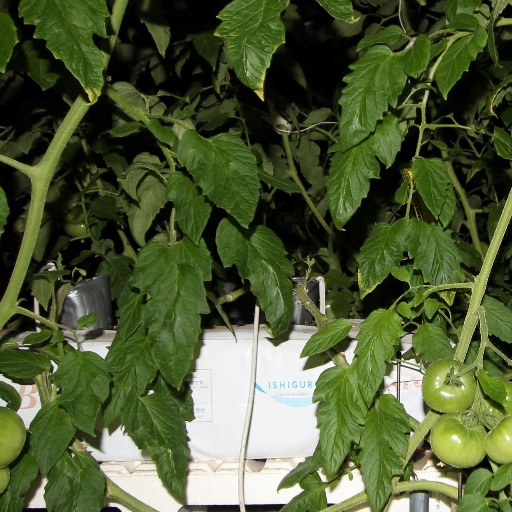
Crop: tomato